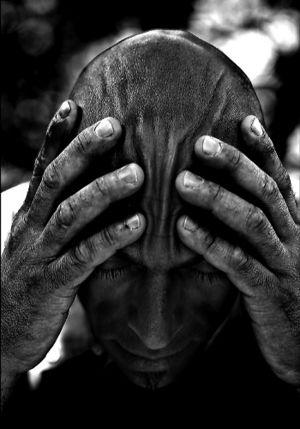
Alberto Terrile est un photographe italien.